Automotive industry in Nigeria

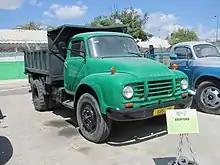
Bedford TJ-55

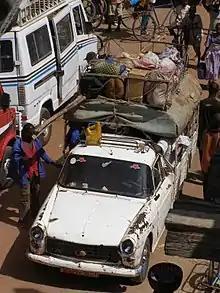
MaliPeugeot1-pickup truck

Before the Nigerian Civil War, automobile production was in the form of assemblage of partially knocked down bits. Federated Motor Industries, a branch of UAC produced Bedford TJtrucks and SCOA assembled Peugeot 404 pick up trucks. The cab, chassis, axles and wheels were imported separately to reduce the total landing cost of importation.